E and F-class destroyer

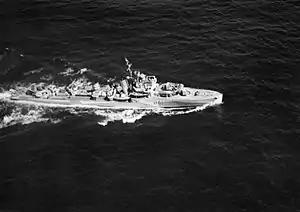
Aerial view of "Express" in November 1942

On 27 March, "Fury", "Eclipse" and the light cruiser were escorting Convoy PQ 13 in the Arctic when they were intercepted by three German destroyers. In the ensuing action, the cruiser was damaged by one of her own torpedoes and "Eclipse" was hit twice, although the cruiser sank the . "Foresight", "Forester" and the light cruiser were the close escort for Convoy QP 11, returning from Murmansk to Iceland, when "Edinburgh" was torpedoed on 29 April. The two hits disabled her steering and she had to be towed by the two destroyers. Two days later, they were attacked by three German destroyers which badly damaged "Foresight" and "Forester" and put another torpedo into "Edinburgh", crippling her. The two destroyers took off the survivors and scuttled the cruiser. Temporarily repaired at Murmansk, the sisters were part of "Trinidad"s escort home when she was set on fire by a German bomber and had to be scuttled on 15 May. "Faulknor", "Fury", "Escapade", "Echo", and "Eclipse" escorted more Arctic convoys in May–September, "Faulknor" sinking on 12 September while escorting Convoy PQ 18. "Foresight" and "Fury" were briefly detached to escort the fleet during Operation Pedestal in August, during which the former was torpedoed and had to be scuttled. While being repaired, "Fame" was converted into an escort destroyer and was assigned to the WAC, joining her sister, "Fearless", upon its completion in September. A month later, she sank while protecting Convoy SC 104. "Fearless" was torpedoed and sunk by on 16 December.